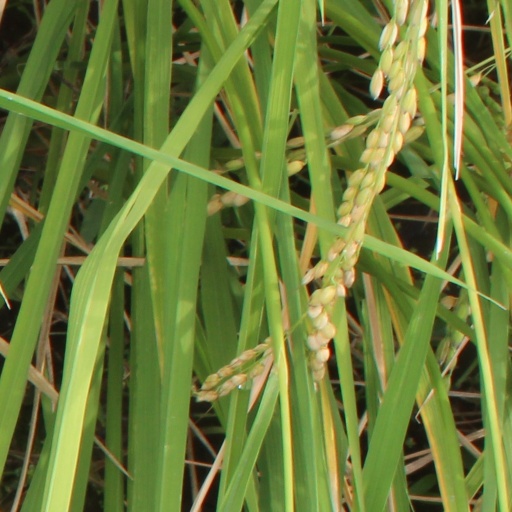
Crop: rice